Immigration by country

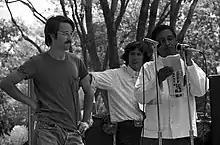
Cesar Chavez speaking at a 1974 United Farm Workers rally in California. The UFW during Chavez's tenure was committed to restricting immigration.

Historians estimate that fewer than 1 million immigrants came to the United States from Europe during the 17th and 18th centuries. Around 350,000 came from England between 1600 and 1699, and 80,000 more between 1700 and 1775. In addition, between the 17th and 19th centuries, an estimated 645,000 Africans were brought to what is now the United States. In the early years of the United States, immigration was fewer than 8,000 people a year. After 1820, immigration gradually increased. From 1850 to 1930, the foreign born population of the United States increased from 2.2 million to 14.2 million. The highest percentage of foreign born people in the United States was found in this period, with the peak in 1890 at 14.7% (compared to 13% in 2009). During this time, the lower costs of Atlantic Ocean travel in time and fare made it more advantageous for immigrants to move to the U.S. than in years prior. From 1880 to 1924, over 25 million Europeans migrated to the United States, mainly economic migrants.